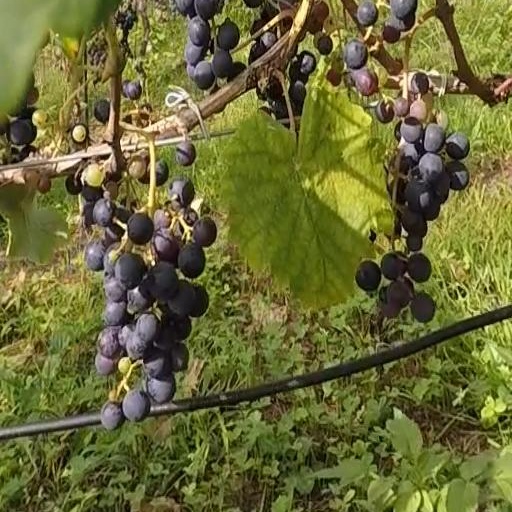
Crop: grape